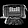
Label: Bag